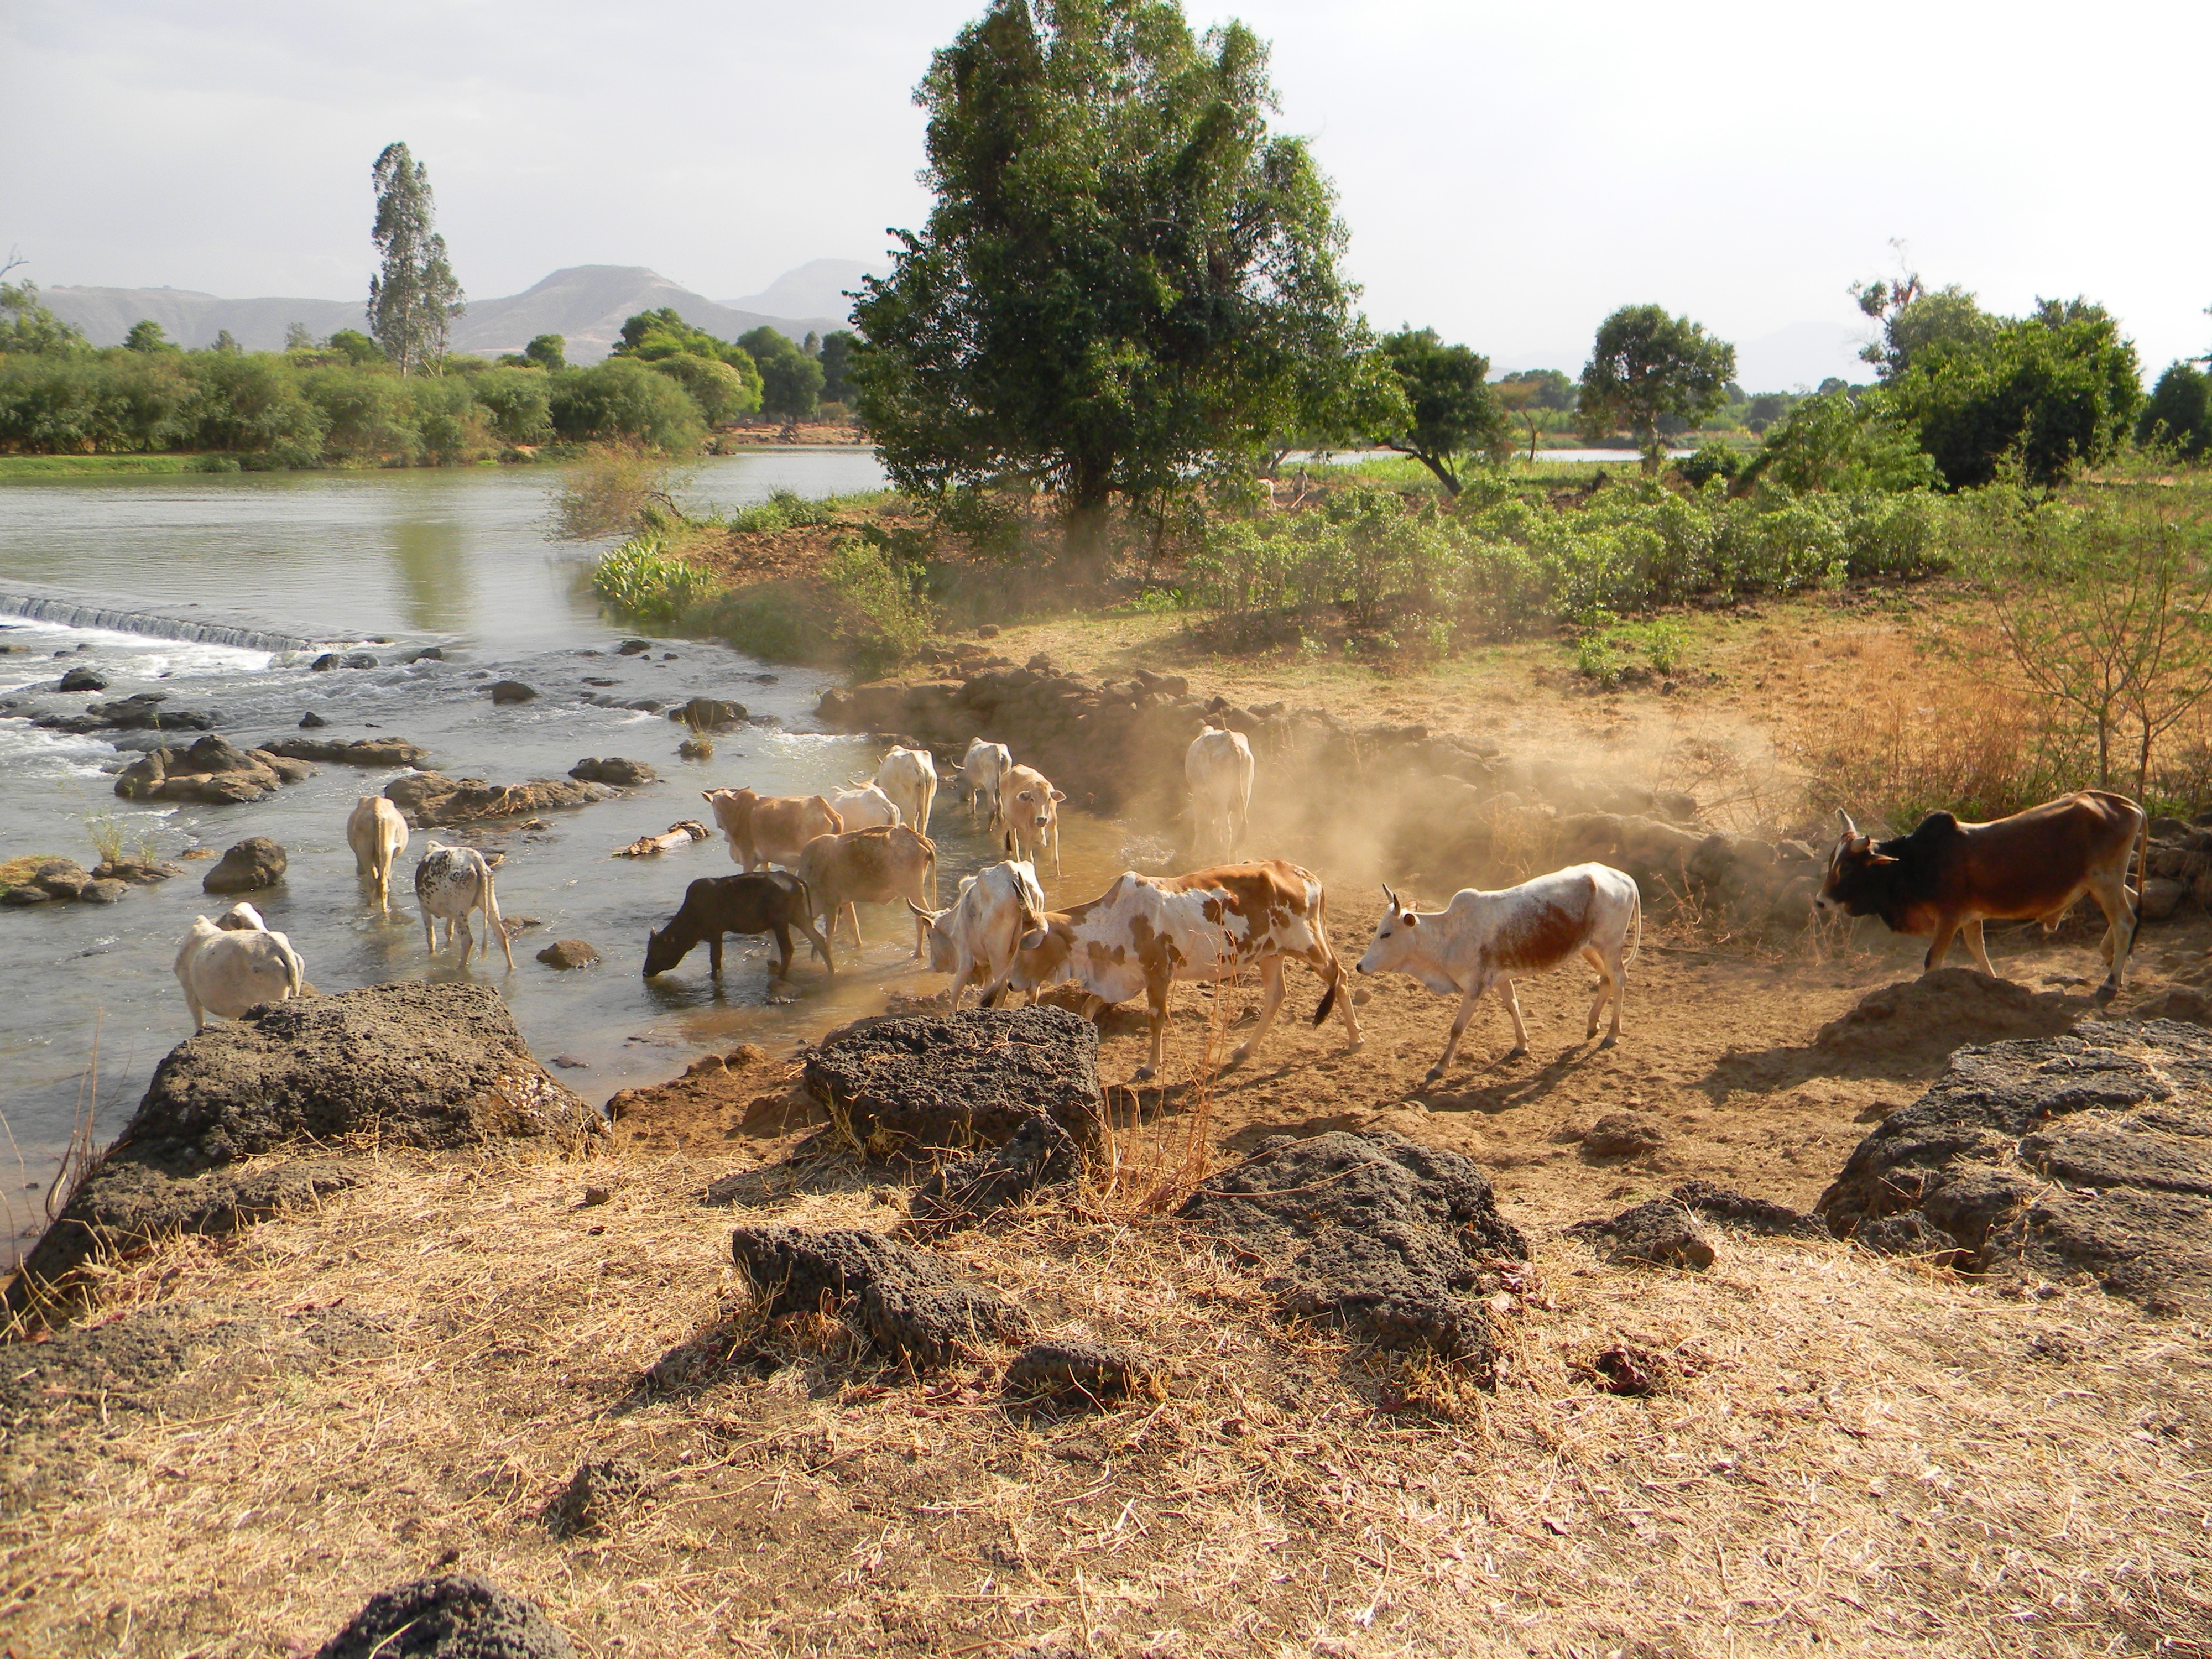
river, wildlife, livestock, africa, agriculture, cows, safari, nile, ethiopia